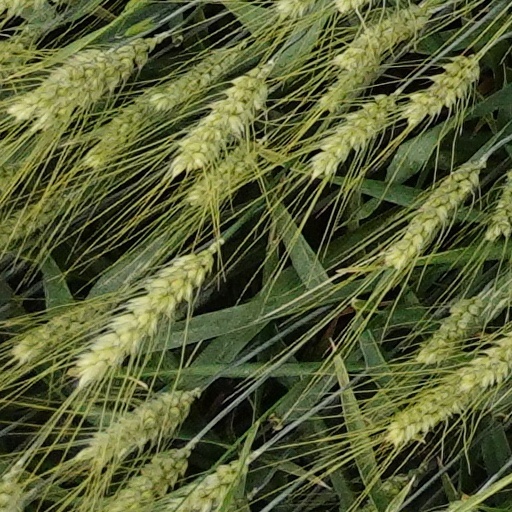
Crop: wheat